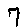
Label: 7